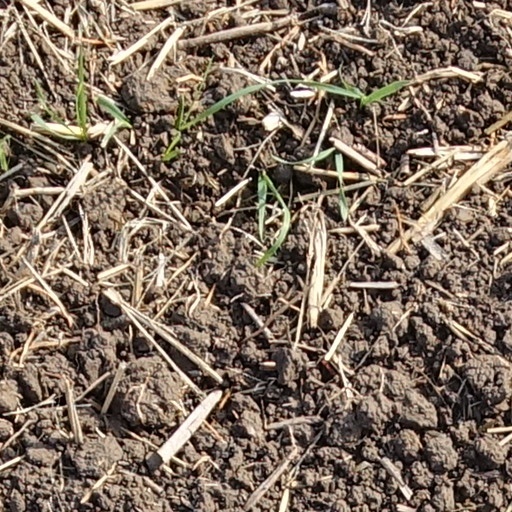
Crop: wheat